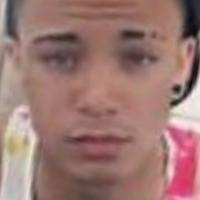
Age group: age 21-30